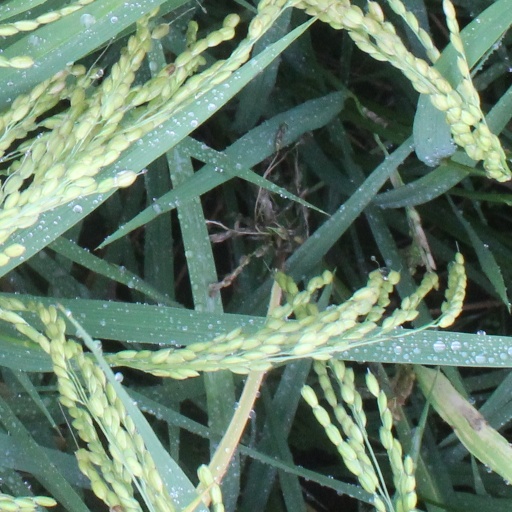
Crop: rice